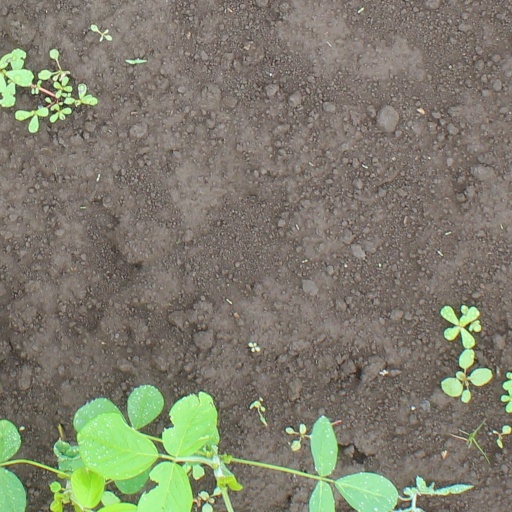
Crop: soybean